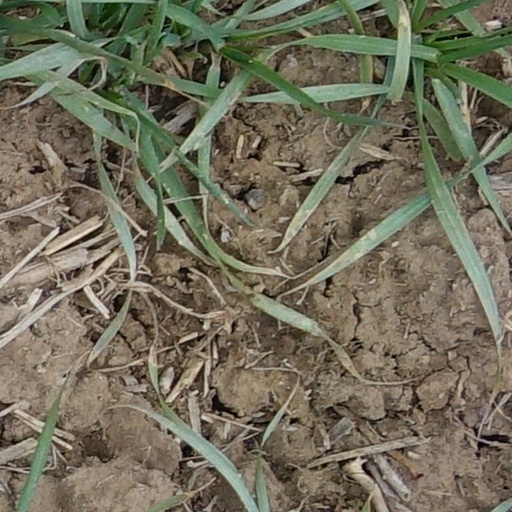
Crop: wheat